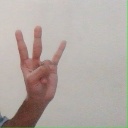
अक्षर: क्ष